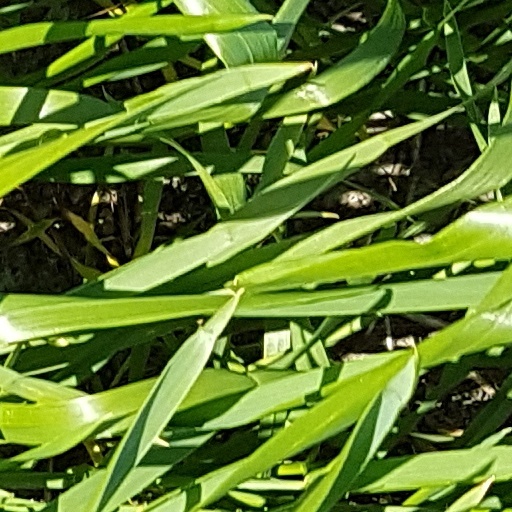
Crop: wheat